Hereke Tunnel

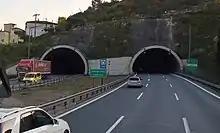
Location of Hereke Tunnel in Turkey

The Hereke Tunnel, is a motorway tunnel constructed on the Istanbul–Ankara motorway in Kocaeli Province, northwestern Turkey. It was opened to traffic in 1984.